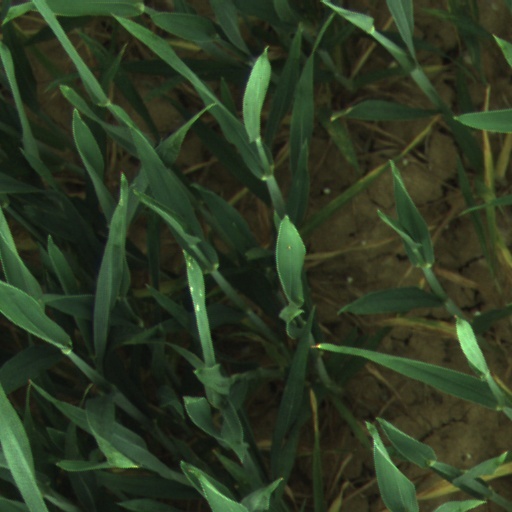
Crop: wheat